TNA Lockdown (2014)

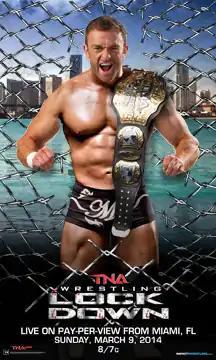
Promotional poster featuring Magnus holding the TNA World Heavyweight Championship

The 2014 Lockdown was a professional wrestling pay-per-view event produced by the Total Nonstop Action Wrestling (TNA) promotion, which took place on March 9, 2014 at the BankUnited Center in Coral Gables, Florida. It was the tenth event under the Lockdown name and first event in the 2014 TNA PPV schedule.